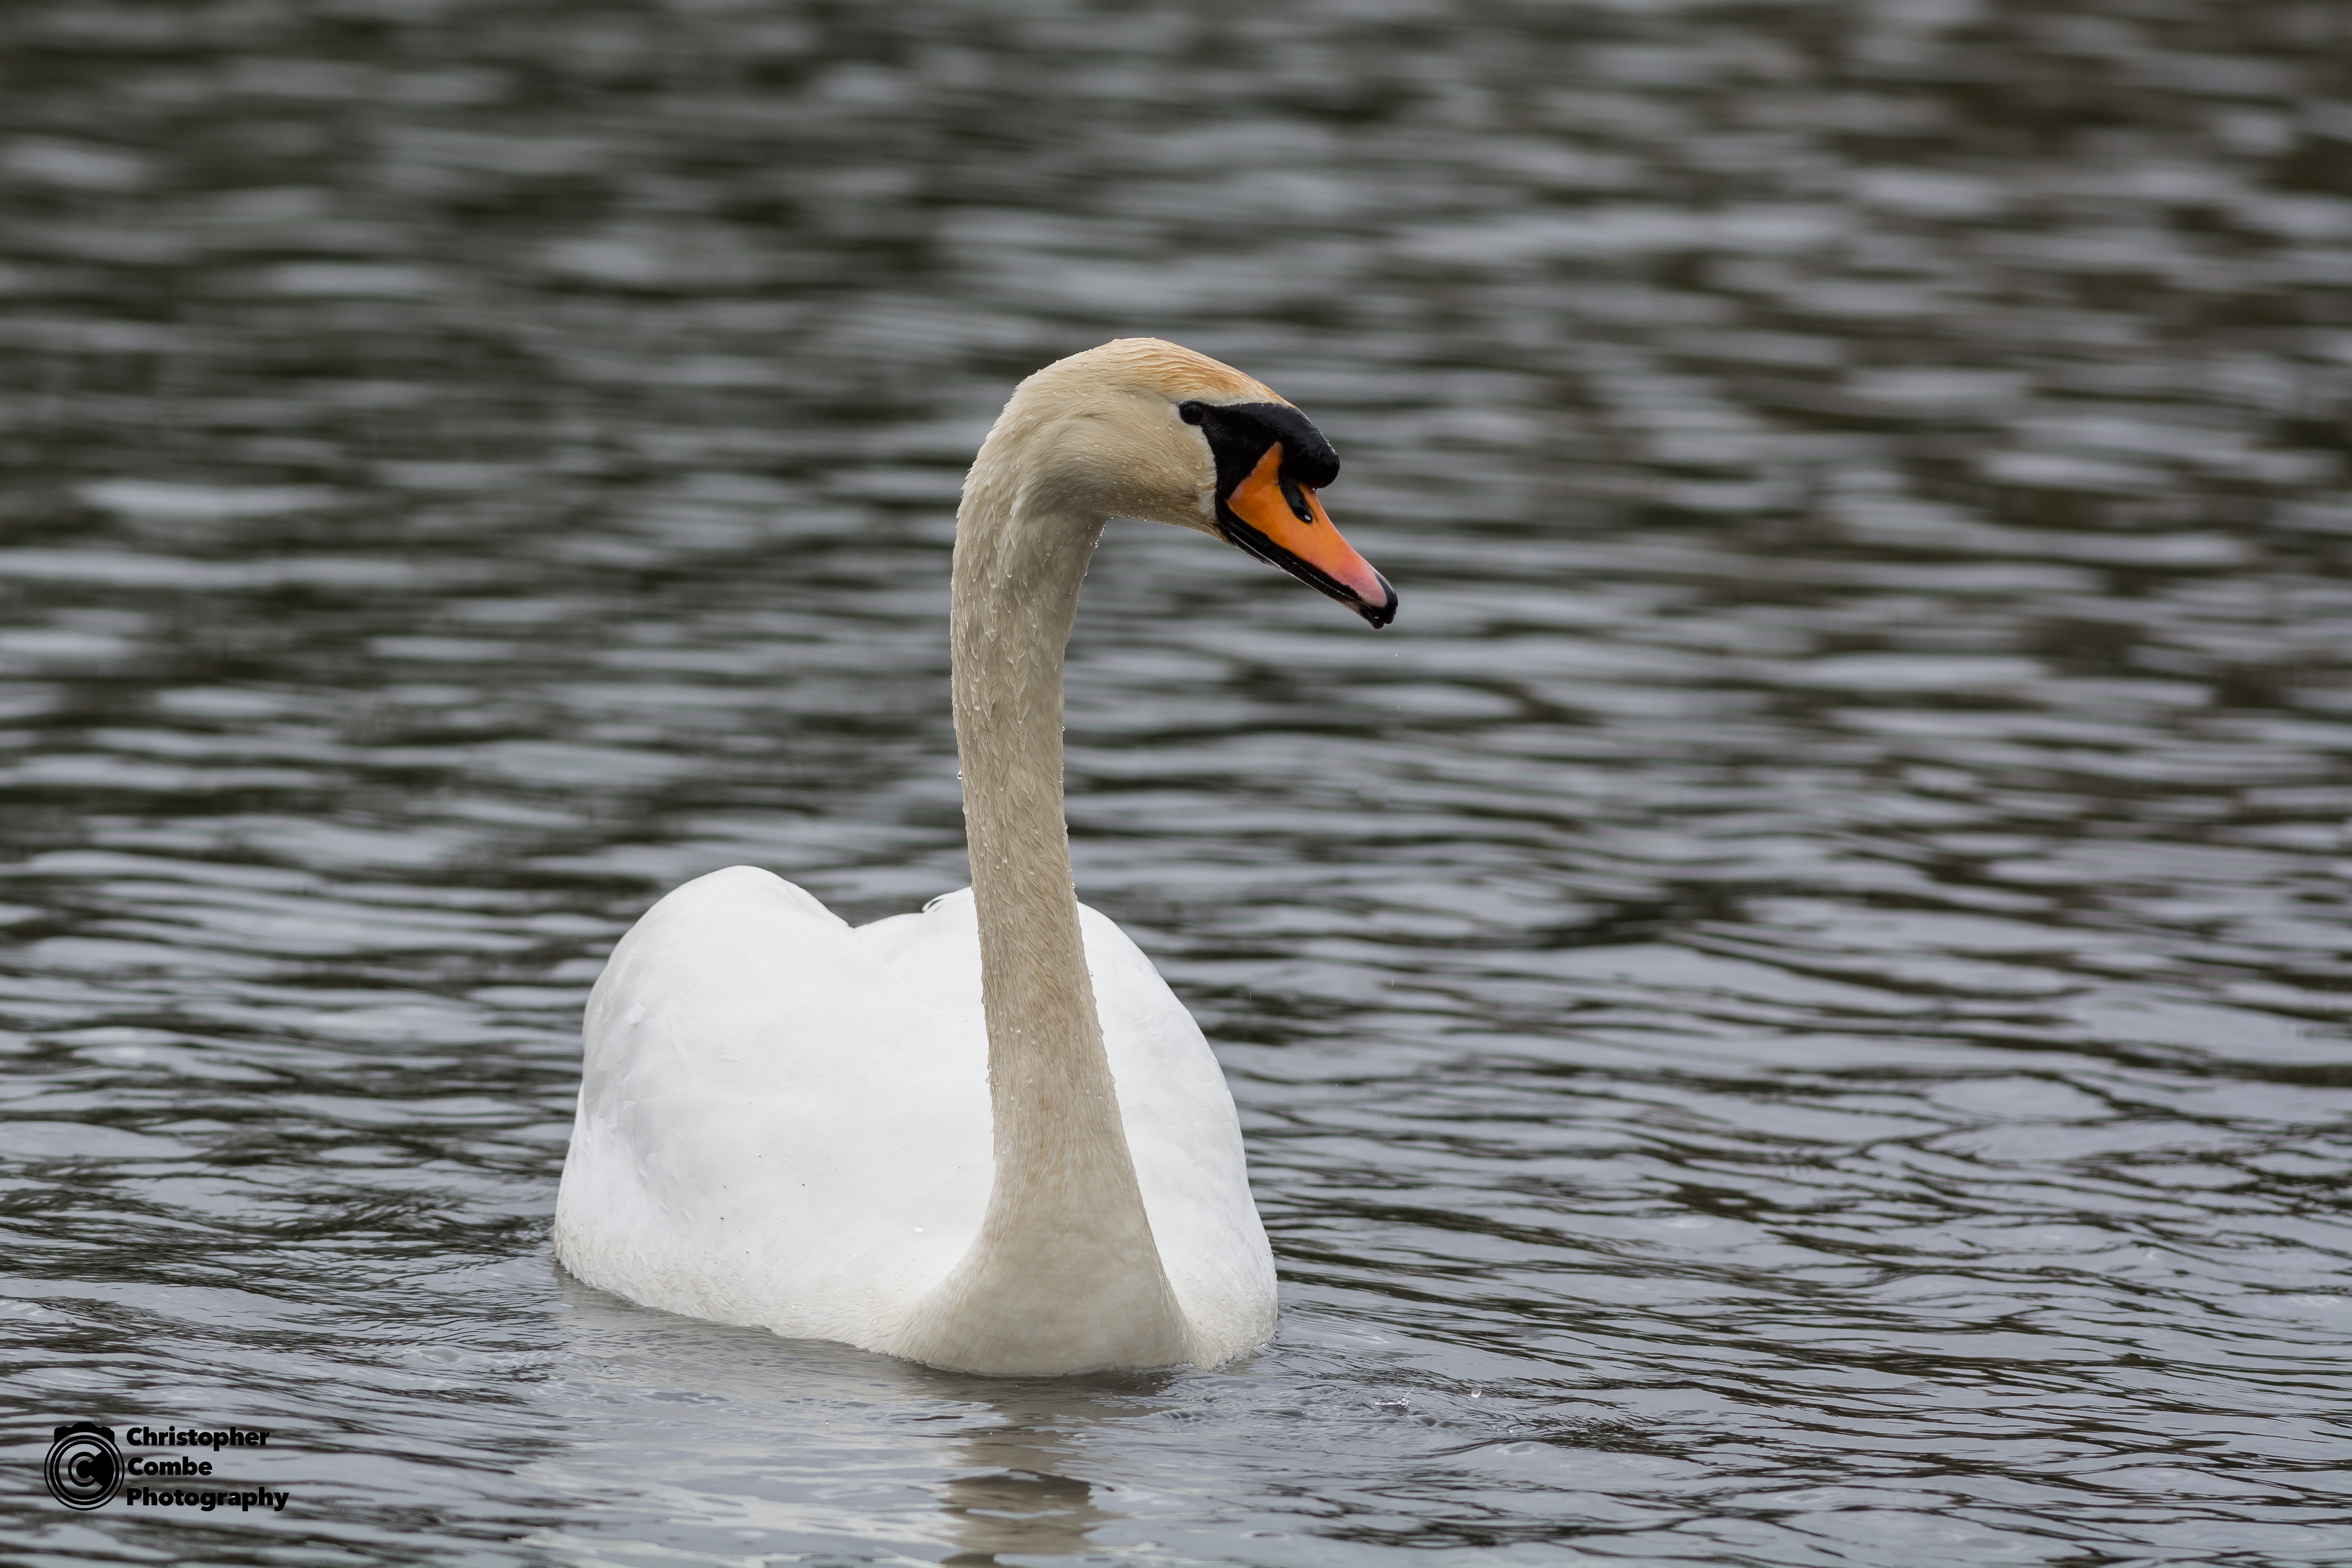
water, bird, wing, lake, pond, wildlife, beak, nikon, fauna, swan, vertebrate, waterfowl, 300mm, water bird, wildfowl, ducks geese and swans